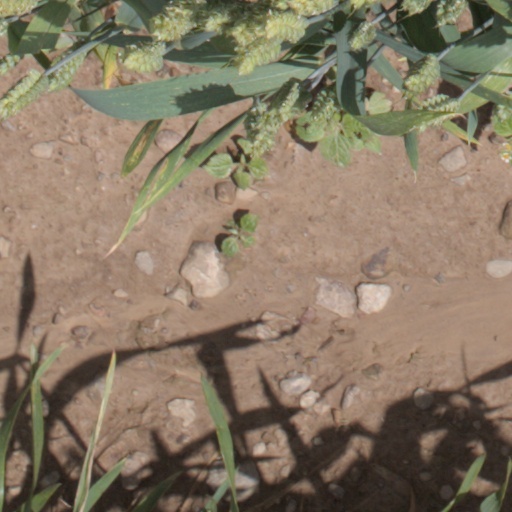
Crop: wheat